Bendor Grosvenor

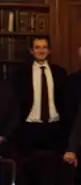
Grosvenor in 2012

Bendor Gerard Robert Grosvenor (born 27 November 1977) is a British art historian, writer and former art dealer. He is known for discovering a number of important lost artworks by Old Master artists, including Sir Peter Paul Rubens, Claude Lorrain and Peter Brueghel the Younger. As a dealer he specialised in Old Masters, with a particular interest in Anthony van Dyck.